Pink noise

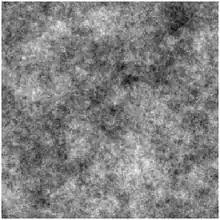
A two-dimensional pink noise grayscale image, generated with a computer program; some fields observed in nature are characterized by a similar power spectrum

Pink noise, noise, fractional noise or fractal noise is a signal or process with a frequency spectrum such that the power spectral density (power per frequency interval) is inversely proportional to the frequency of the signal. In pink noise, each octave interval (halving or doubling in frequency) carries an equal amount of noise energy.